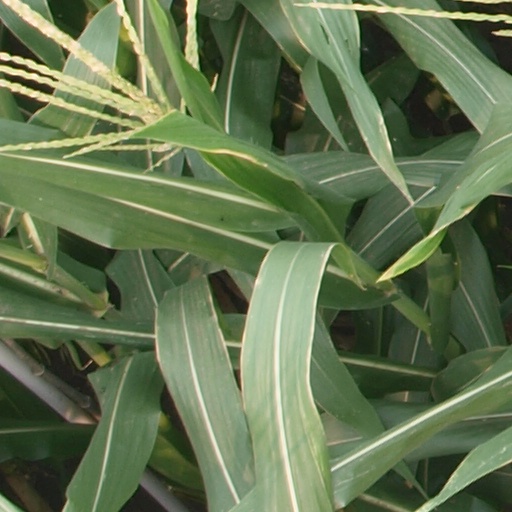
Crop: maize; corn